Mikko Kouki

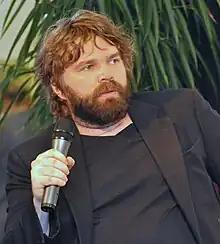

Mikko Kouki (born 14 September 1967) is a Finnish actor, theatre director and screenwriter. He has appeared in more than thirty films since 1986.